Prince William Parkway

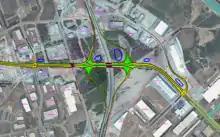
A rendering of the new intersection of SR 234 at Balls Ford Road.

SR 294 from I-95 to Dumfries Road was built by Prince William County in the mid-1990s. The SR 234 portion from Dumfries Road to I-66 was built by the Virginia Department of Transportation (VDOT) in late–1990s as a bypass of the old SR 234 through Manassas. The existing portion of SR 234 was renamed SR 234 Business. The last portion of the Prince William Parkway, an extension of SR 294 from I-95 to US 1, was built by Prince William County in 2005. On February 16, 2012, the former route designation for the Prince William Parkway, SR 3000, was changed to SR 294 by VDOT when the Commonwealth Transportation Board approved the transfer of the secondary road to a primary road for better maintenance of the parkway. Signage has been updated to reflect the new numbering along with "old SR 3000" signs.